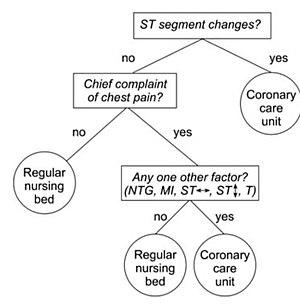
Laura Martignon est une mathématicienne colombienne et italienne. Depuis 2003, elle est professeur de mathématiques et d'éducation mathématique à l'université d'enseignement de Ludwigsburg. Elle a été jusqu'en 2017 scientifique auxiliaire à l'Institut Max-Planck de développement humain à Berlin, où elle a précédemment occupé le poste de chercheuse principale. Elle a également enseigné les mathématiques à l'université de Brasilia pendant dix ans et a passé un an et demi à l'université hébraïque de Jérusalem avec une bourse de recherche du gouvernement israélien.